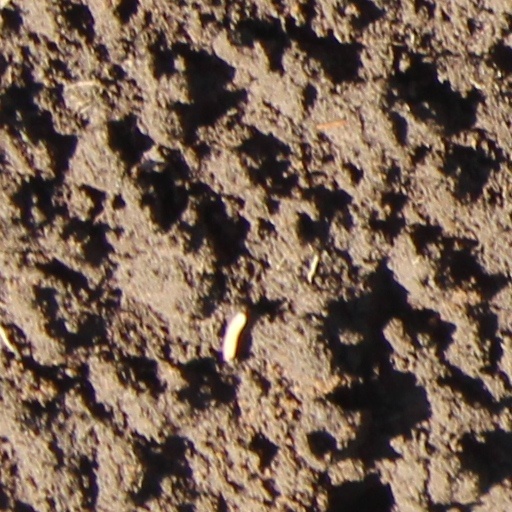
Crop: wheat